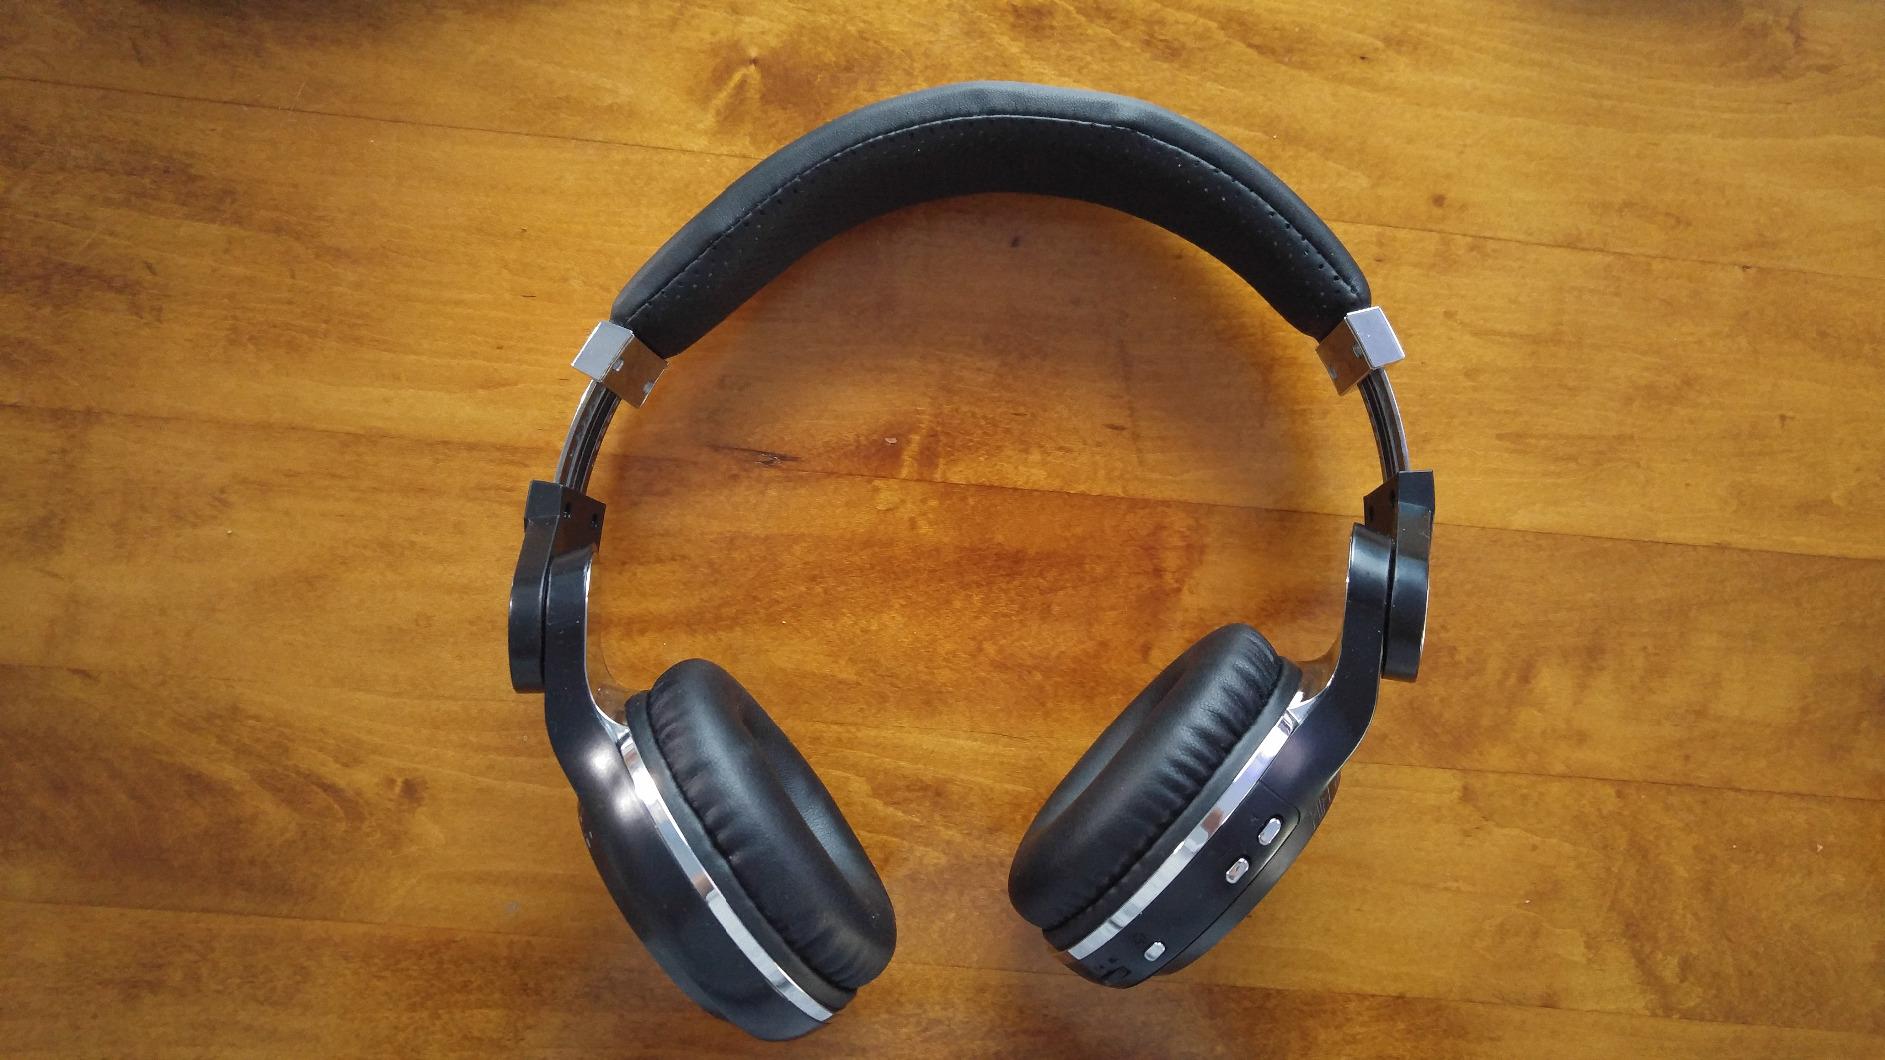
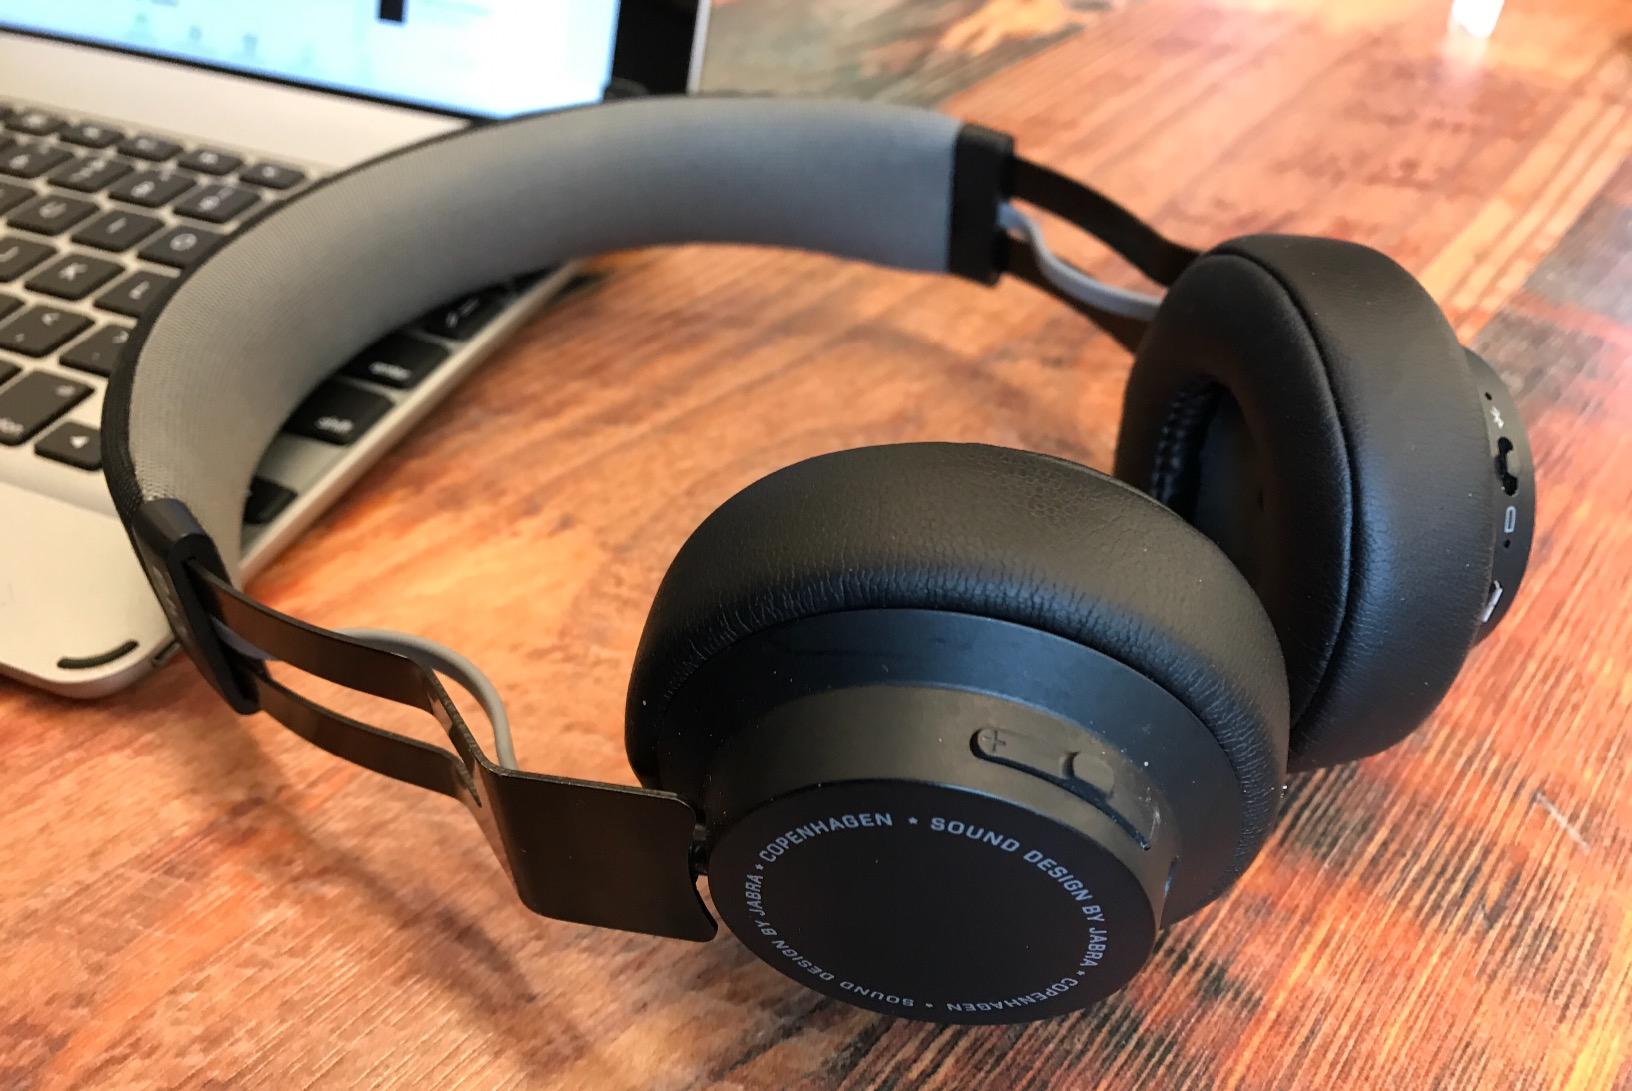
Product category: headphones
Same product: no